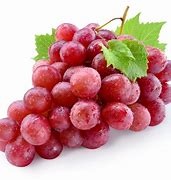
Label: grape